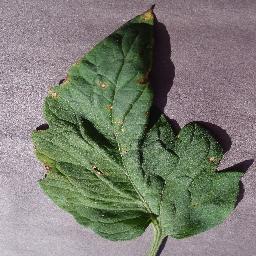
Label: Tomato___Target_Spot